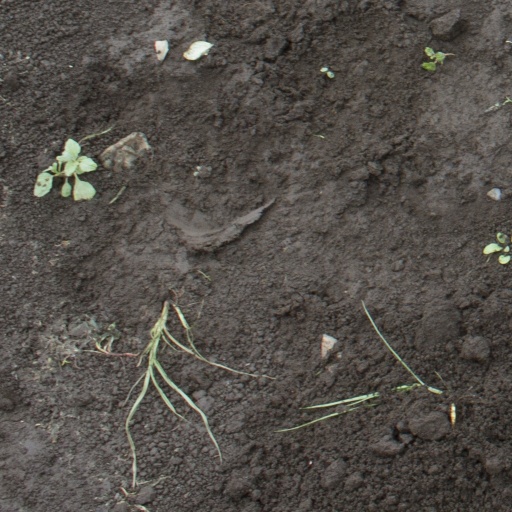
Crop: soybean